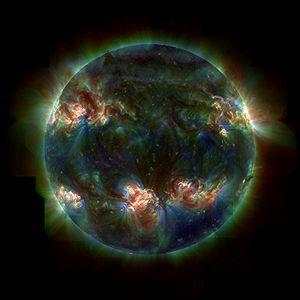
L’astronomie est la science de l’observation des astres, cherchant à expliquer leur origine, leur évolution, ainsi que leurs propriétés physiques et chimiques. Avec plus de 5 000 ans d’histoire, les origines de l’astronomie remontent au-delà de l’Antiquité dans les pratiques religieuses préhistoriques. L’astronomie est l’une des rares sciences où les amateurs jouent encore un rôle actif. Elle est pratiquée à titre de loisir par un large public d’astronomes amateurs.